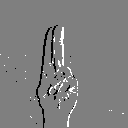
ASL letter: u